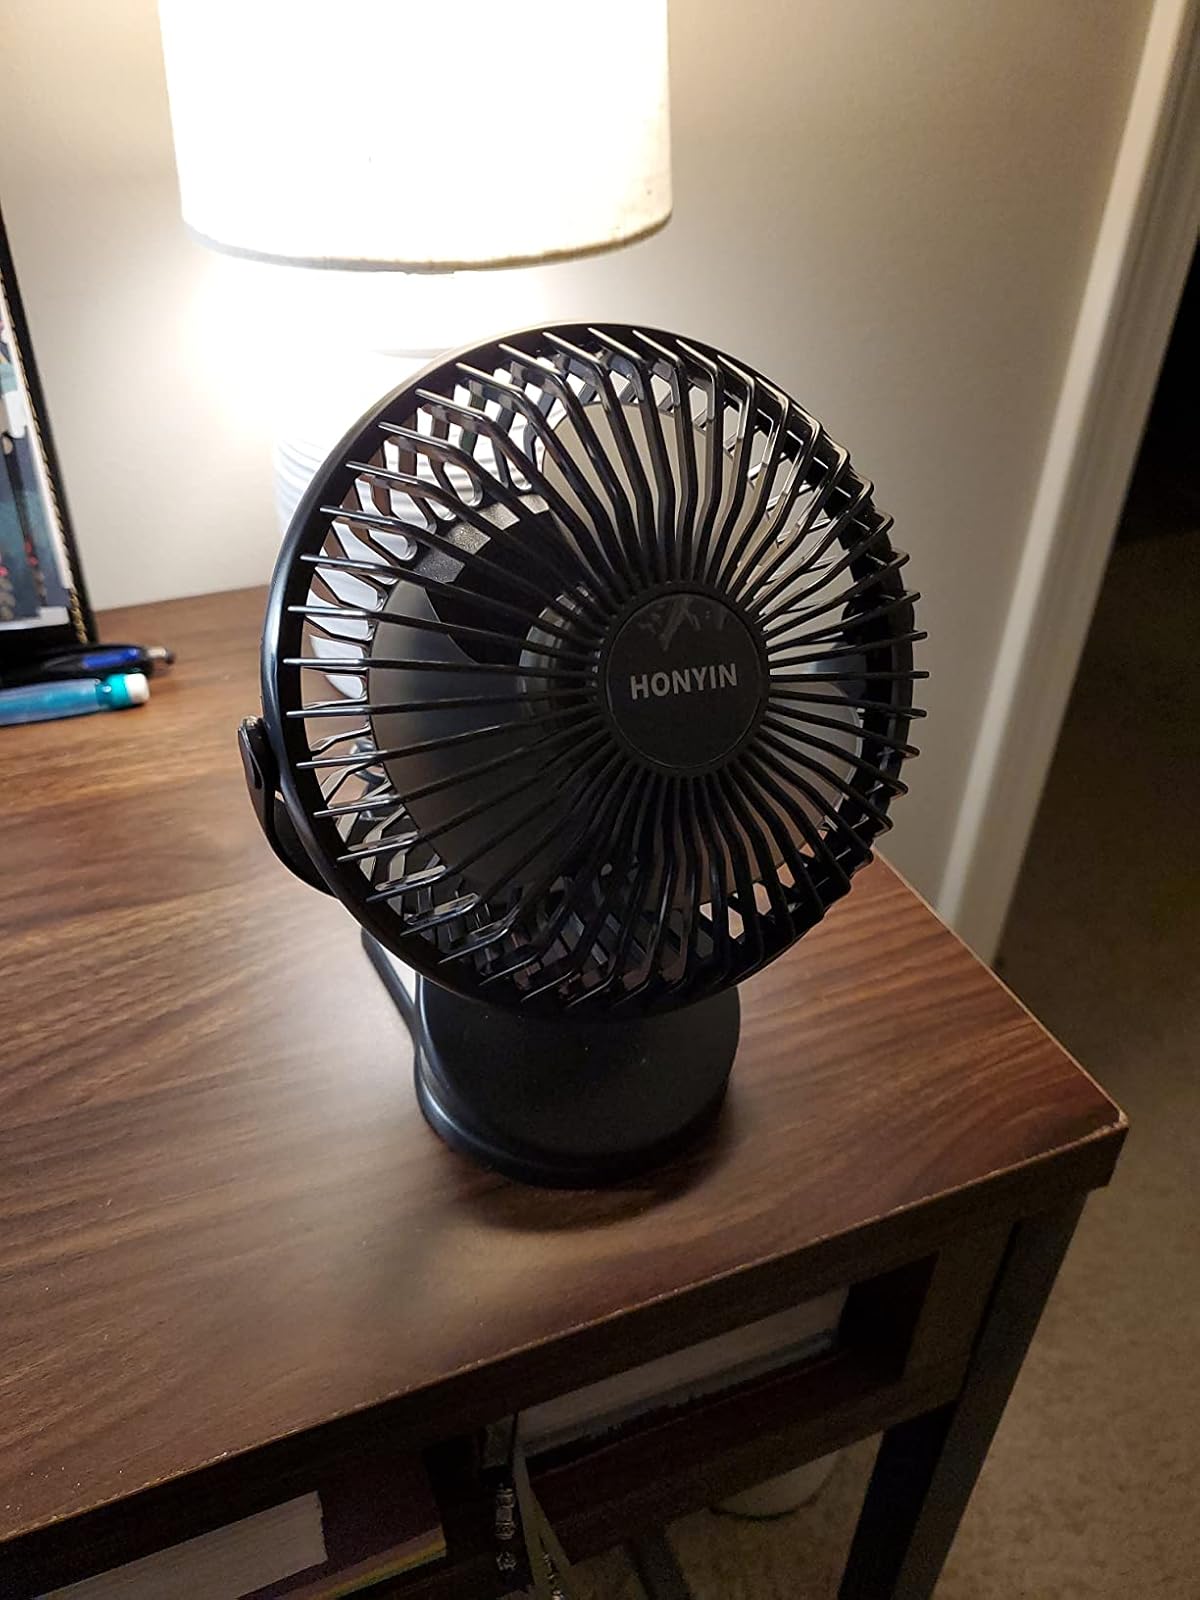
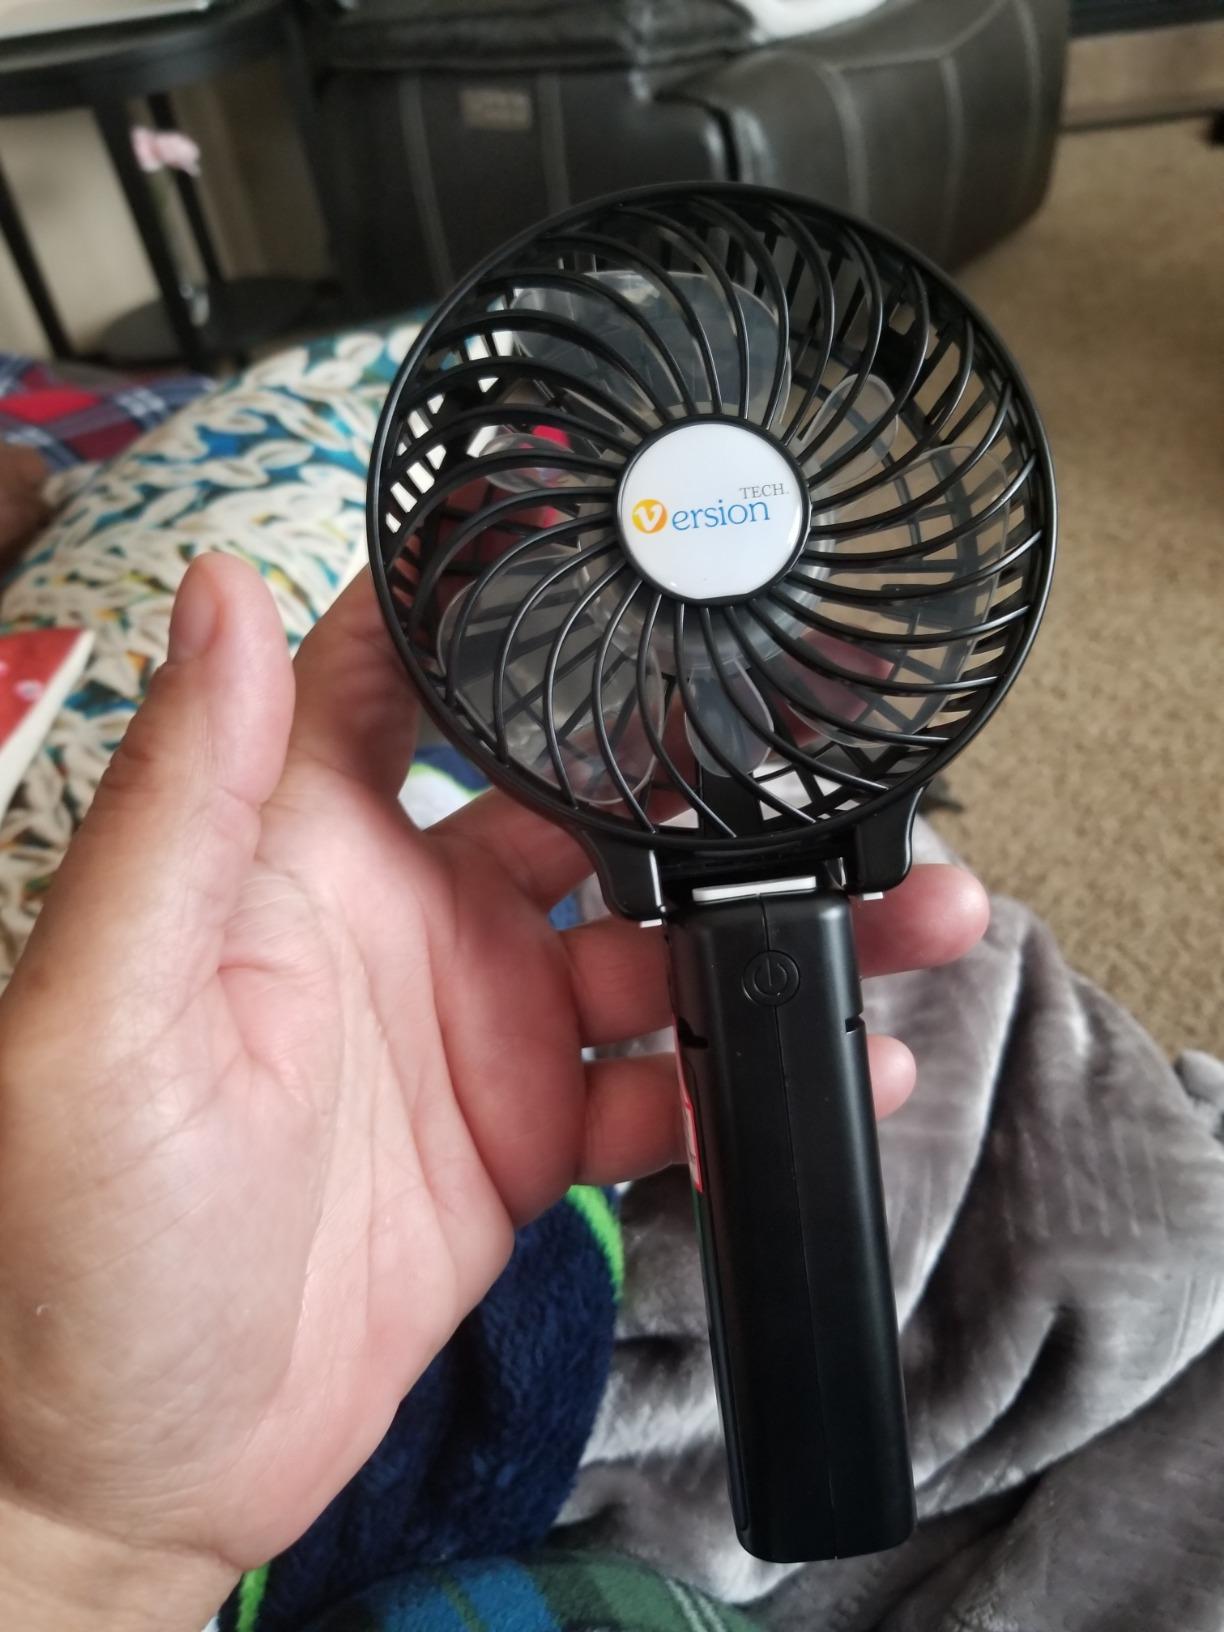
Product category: fan
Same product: no